Le Val-Saint-Éloi

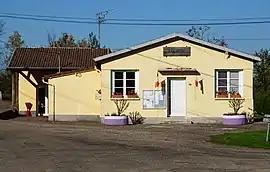
The town hall in Le Val-Saint-Éloi

Le Val-Saint-Éloi is a commune in the Haute-Saône department in the region of Bourgogne-Franche-Comté in eastern France.